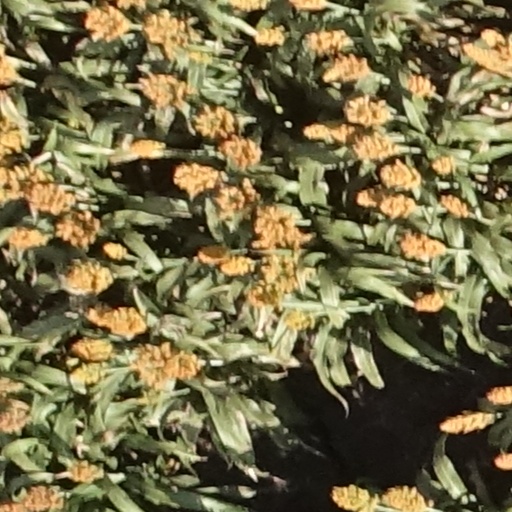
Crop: sorghum